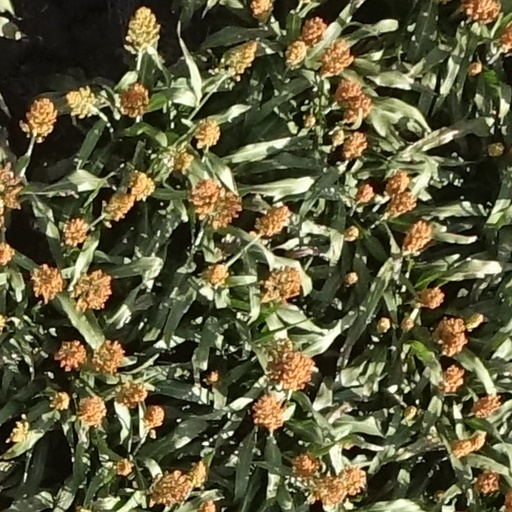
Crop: sorghum